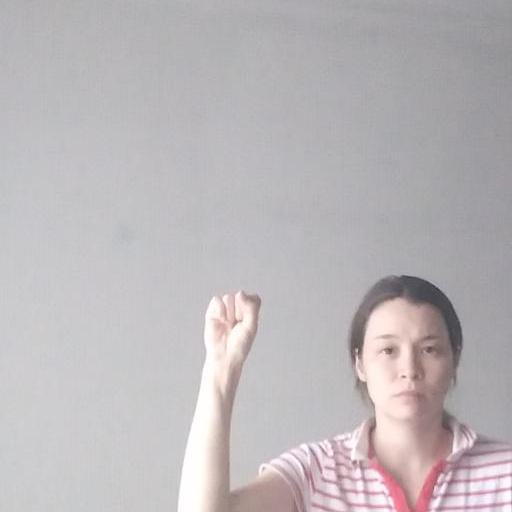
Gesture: fist